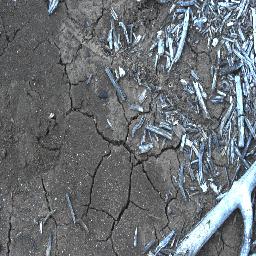
Label: negative